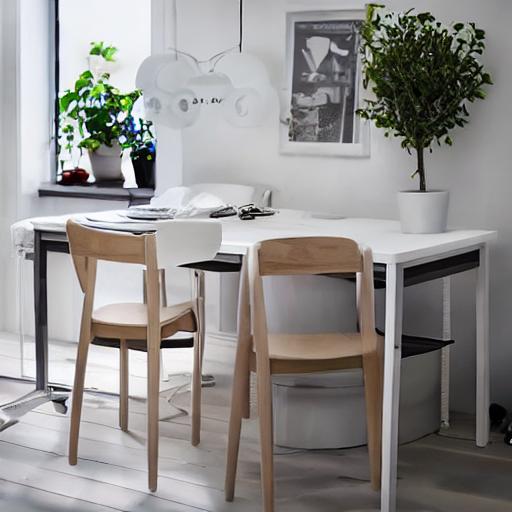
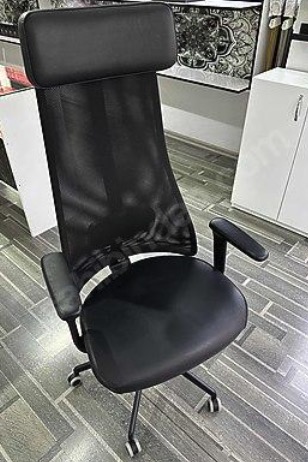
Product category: items_chair
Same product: no